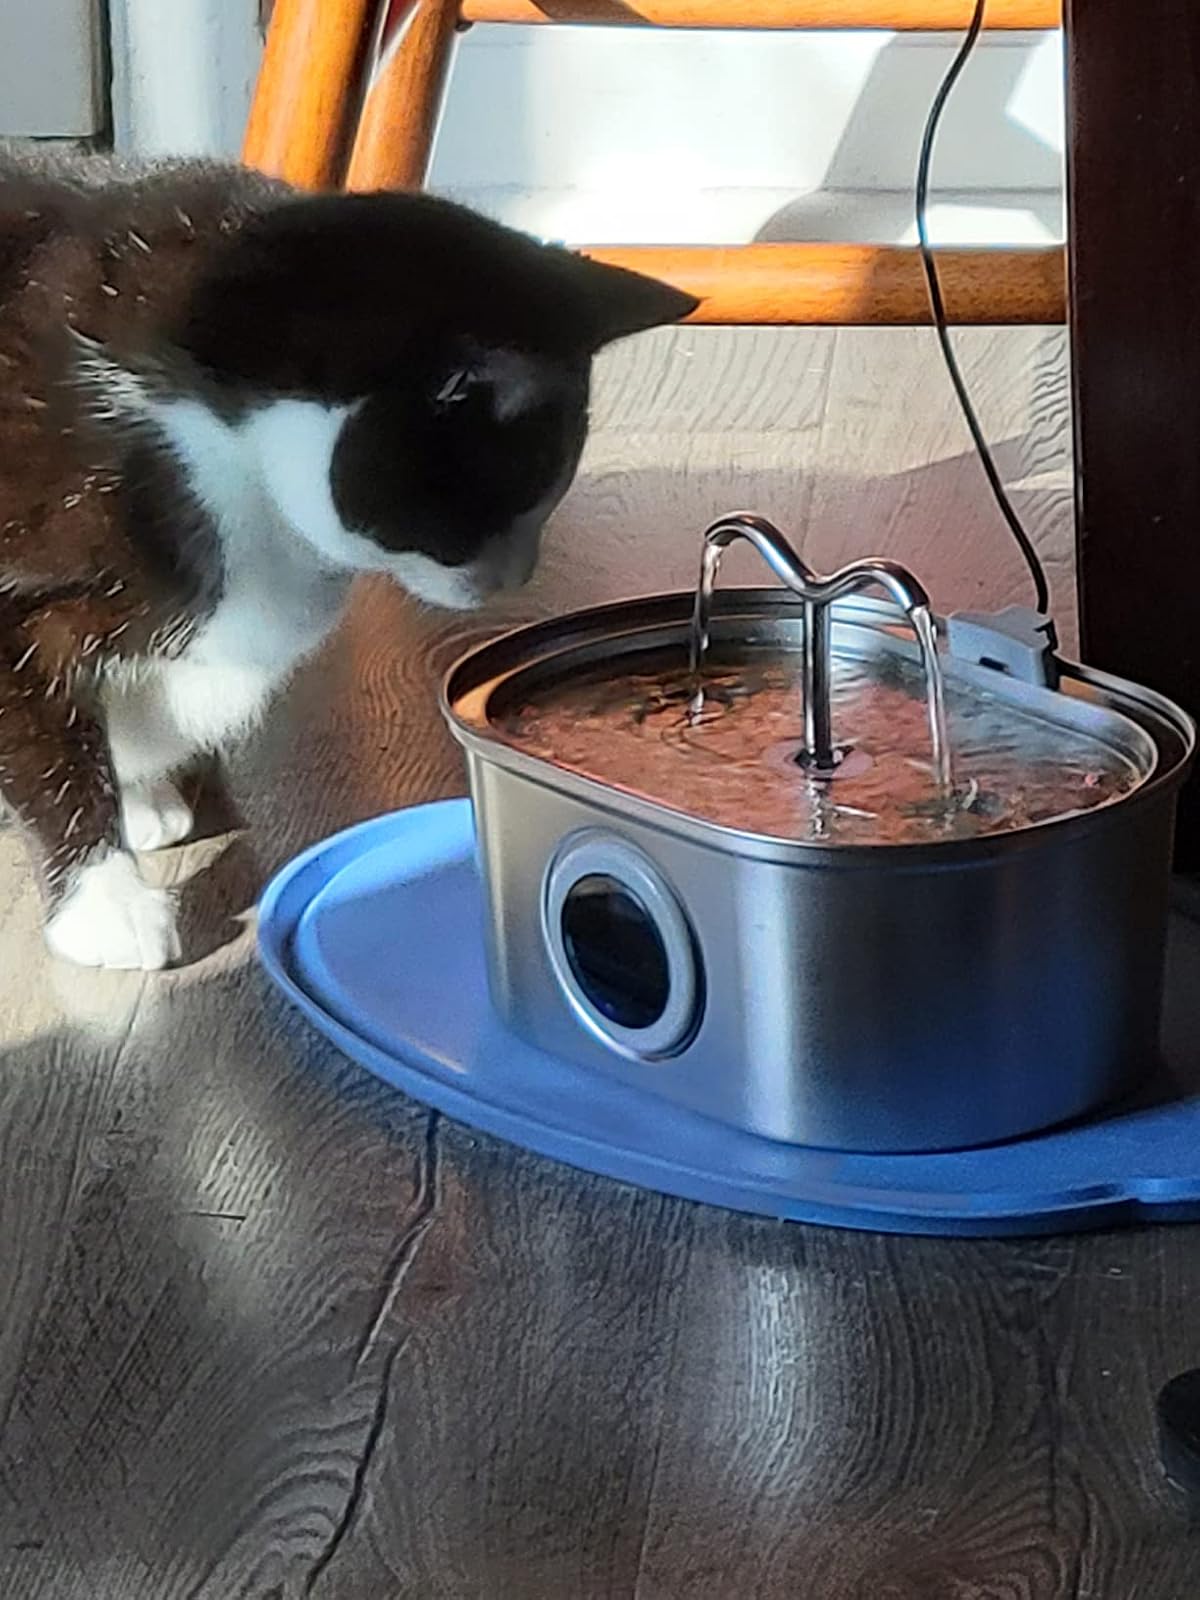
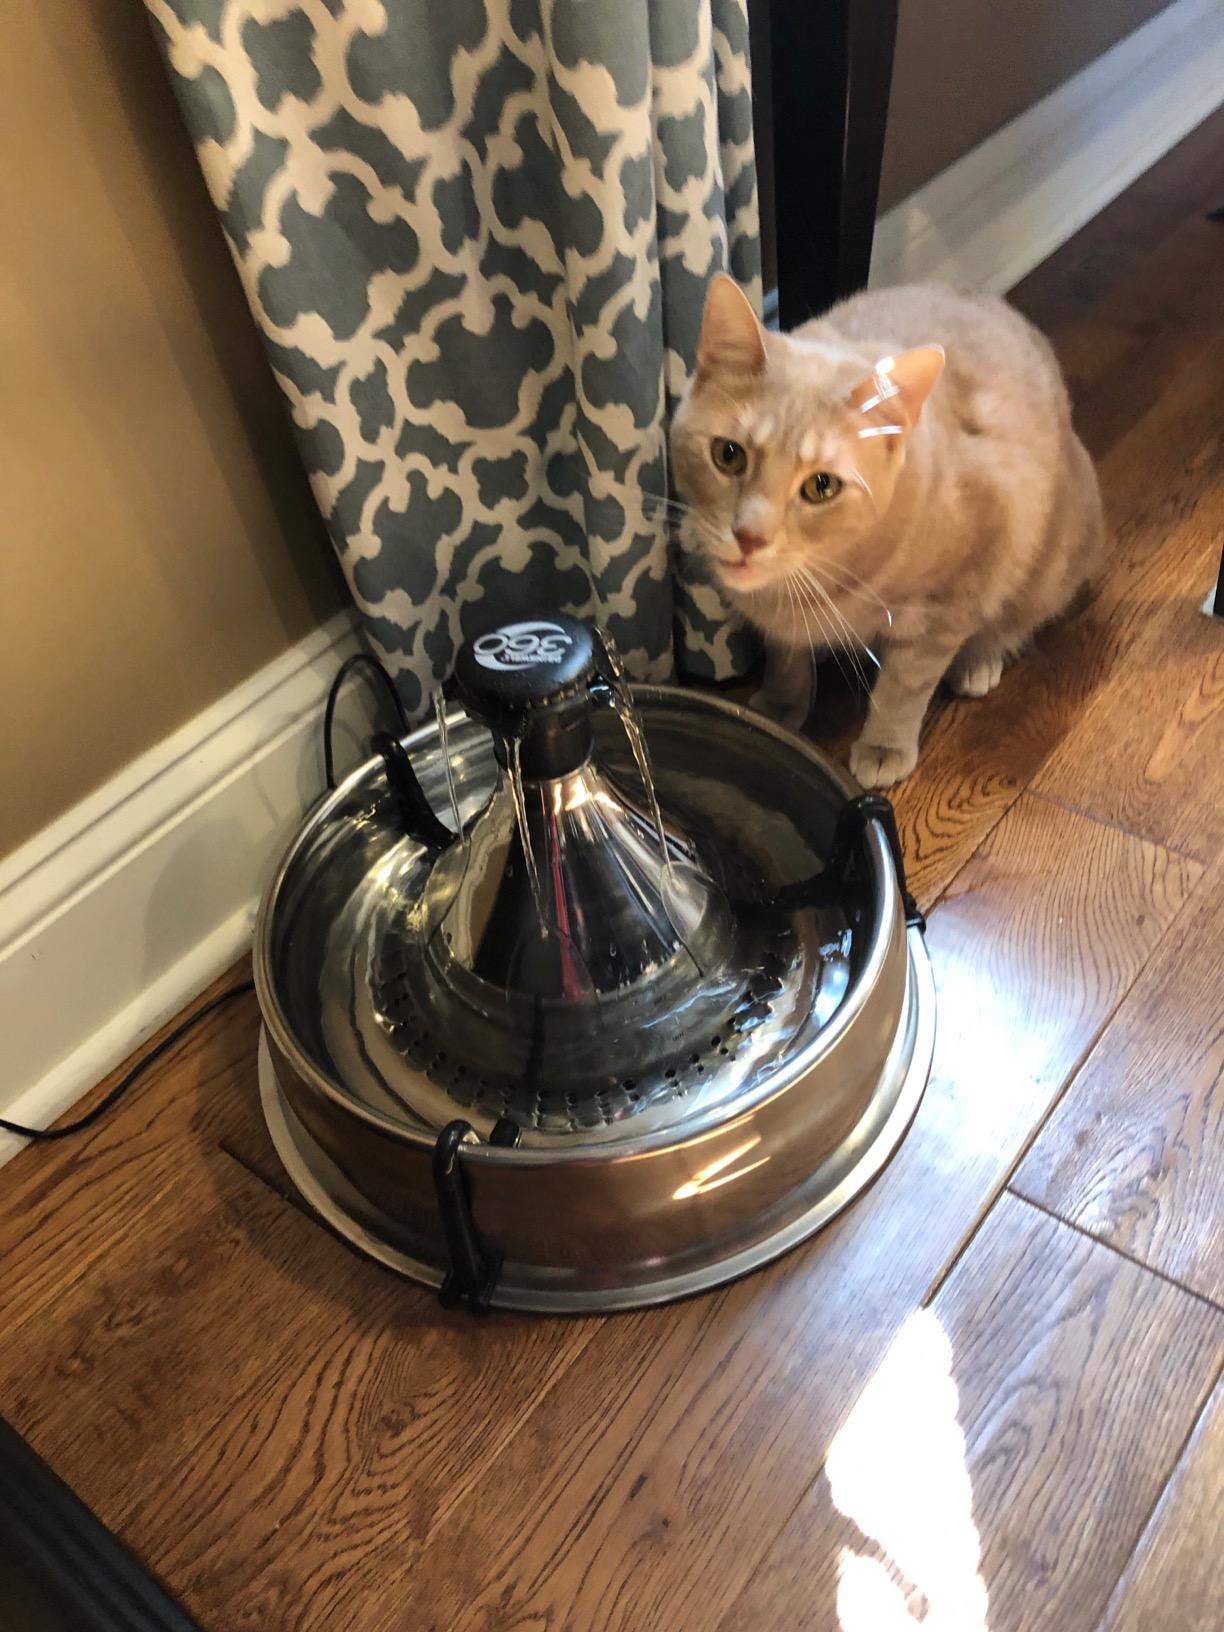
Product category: items_bowl
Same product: no